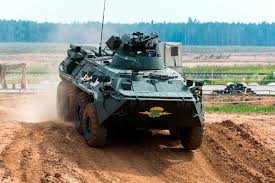
Label: BTR-80